Japanese tea ceremony

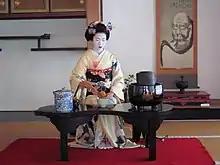
A does a style tea where a table and chair are used; visible from left to right are the fresh water container, caddy, bowl, and iron pot.

Every action in – how a kettle is used, how a teacup is examined, how tea is scooped into a cup – is performed in a very specific way, and may be thought of as a procedure or technique. The procedures performed in are known collectively as . The act of performing these procedures during a is called "doing ".